Khojiakbar Alijonov

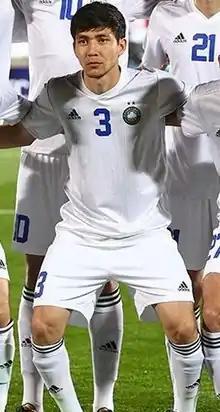

Xojiakbar Ulugʻbek oʻgʻli Alijonov (born 19 April 1997), known as "Khojiakbar Alijonov", is an Uzbek professional footballer who plays as a right-back for Pakhtakor and the Uzbekistan national team.